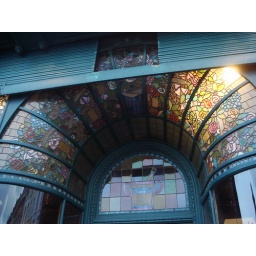
Stained glass pharmacy door near St-Pieters